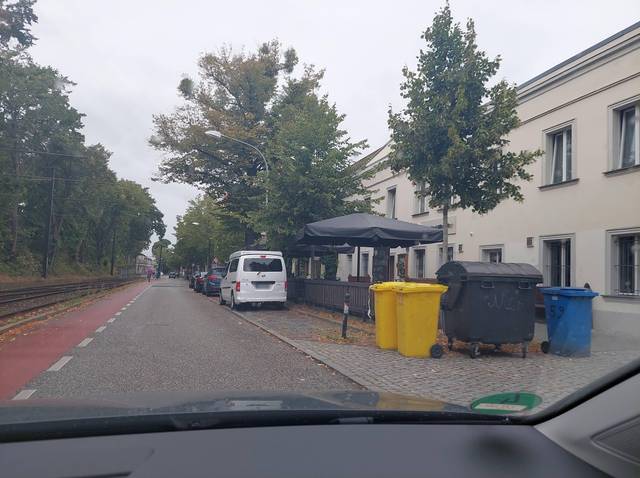
Region: Germany
Coordinates: 52.392, 13.097